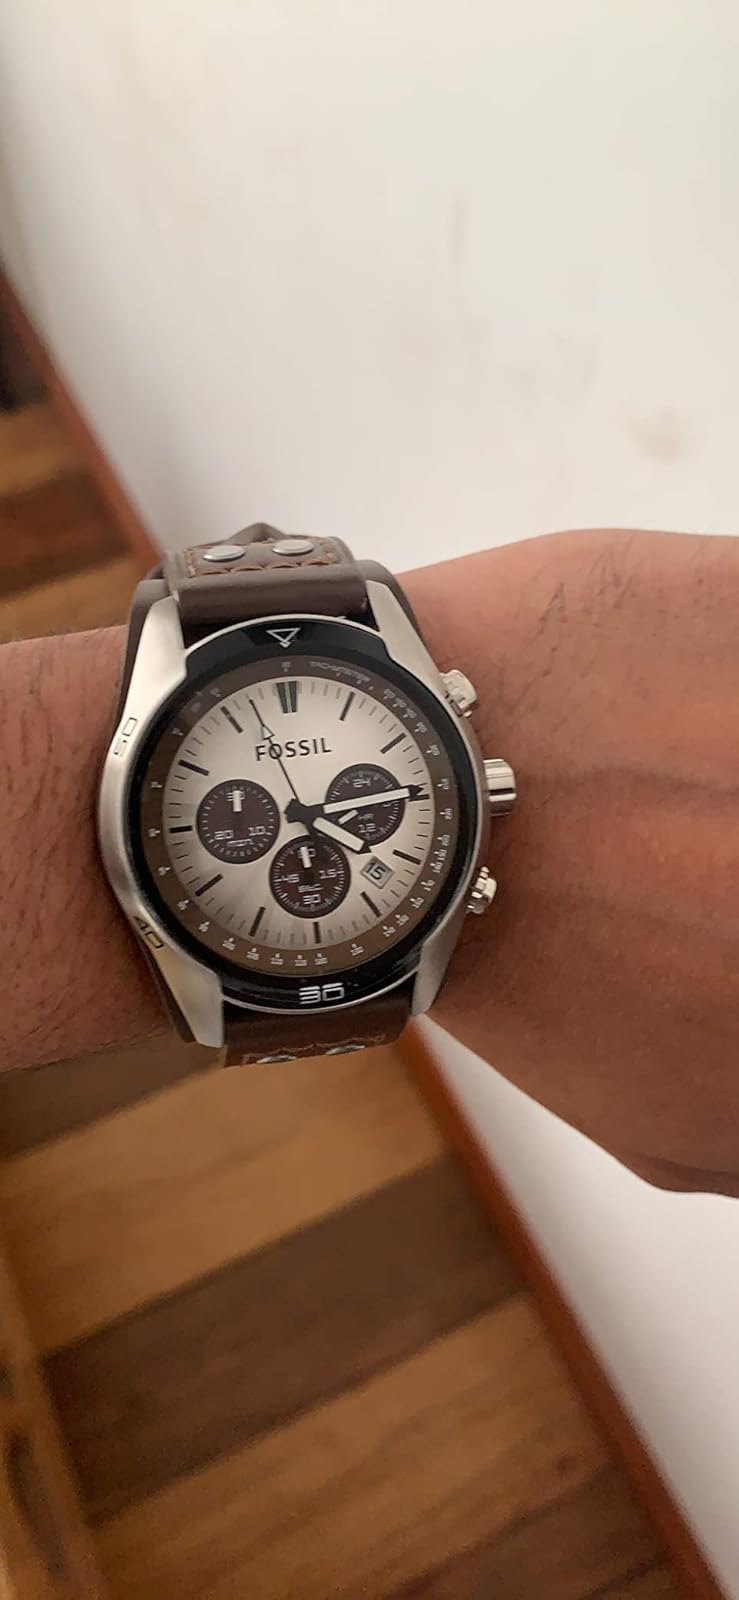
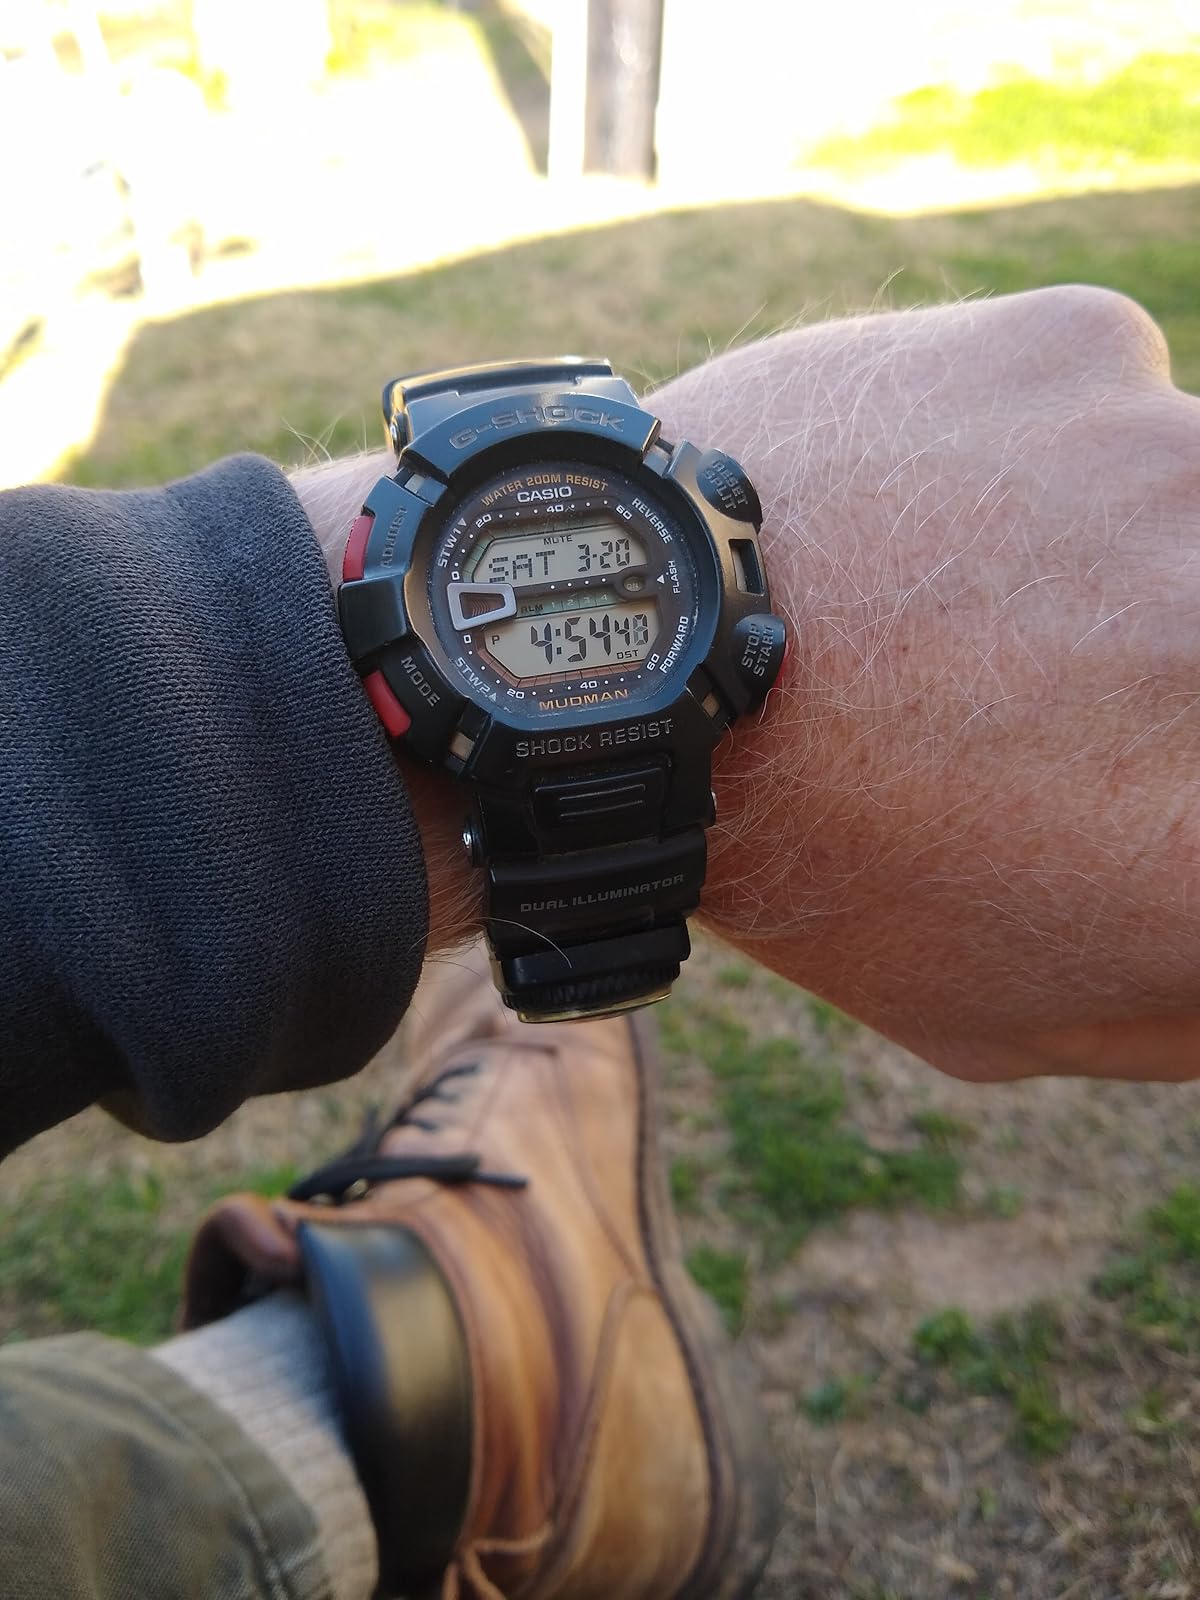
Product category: accessories_watch
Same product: no